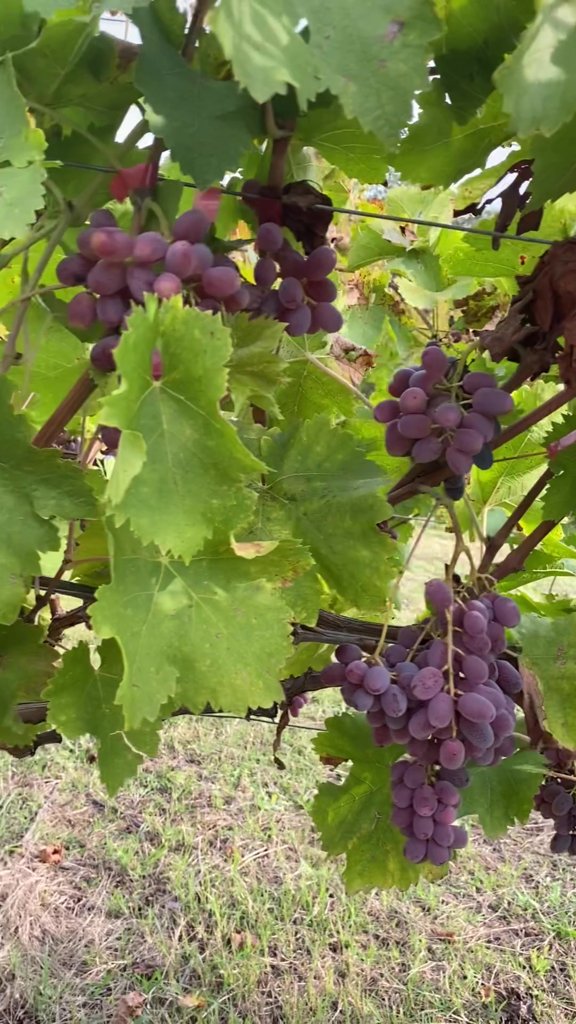
Berries visible: 140
Grape clusters: 5